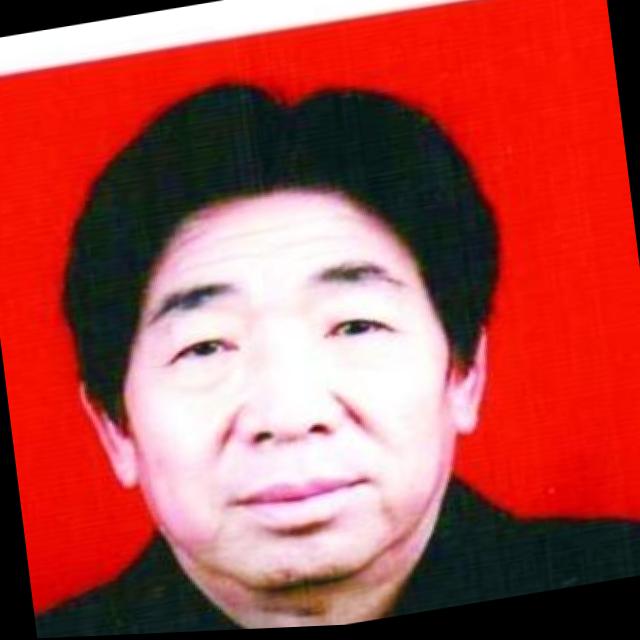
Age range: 45-64